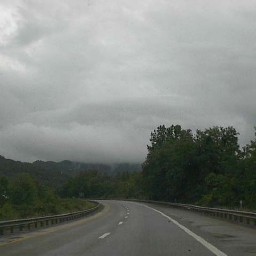
Cloud type: Nimbostratus (Ns)